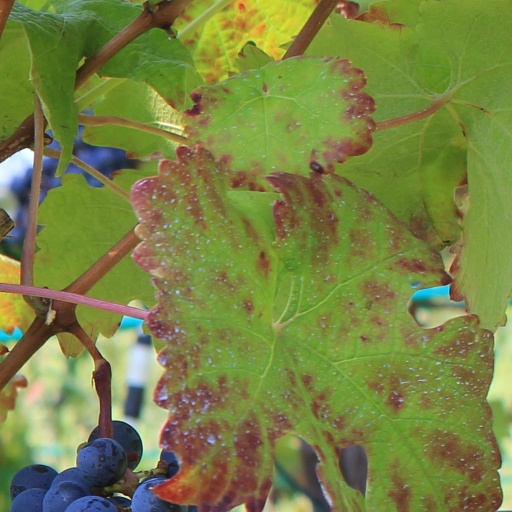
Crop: grape